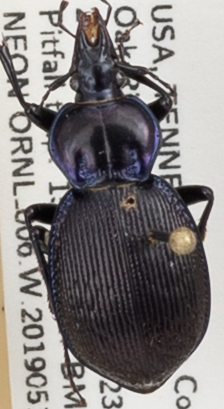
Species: Sphaeroderus stenostomus lecontei
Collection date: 2019-05-15
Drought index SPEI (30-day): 0.9
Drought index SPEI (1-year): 2.09
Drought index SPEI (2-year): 2.09